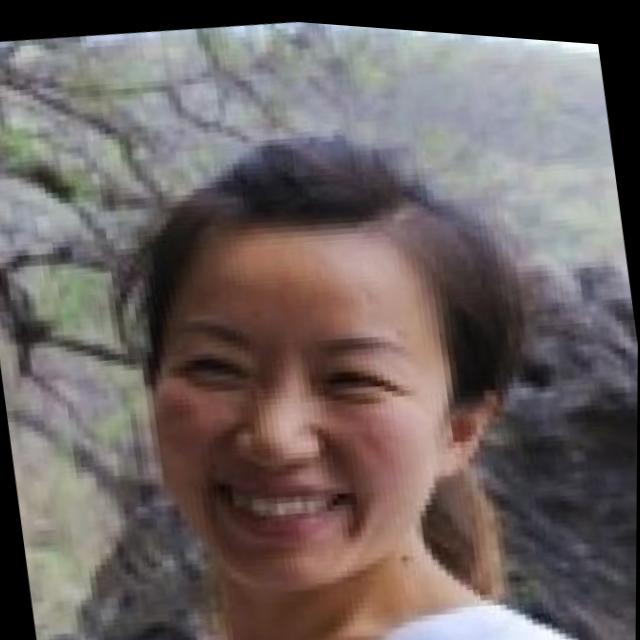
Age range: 21-44